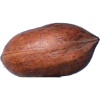
Label: nut_pecan